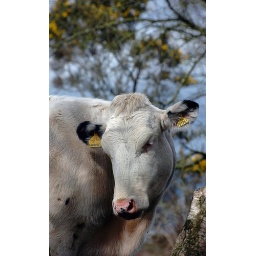
a thoughtful looking cow in a field in beeston in cheshire